Sikandar Raza

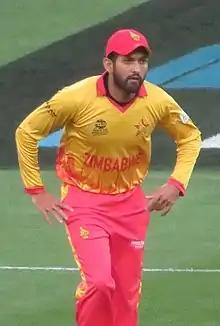
Raza during 2022 T20 World Cup

Sikandar Raza Butt (born 24 April 1986) is a Pakistani-born Zimbabwean international cricketer. He is an all-rounder, who bats right-handed and bowls right arm off-spin. He made his international debut for Zimbabwe in May 2013 and is the first player from his country to score a T20I century. He is the current captain of Zimbabwe T20I team.